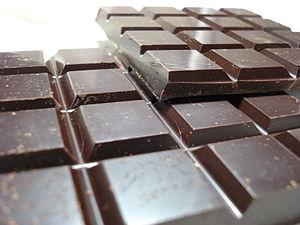
Le chocolat [ ʃɔkɔla], terme d'origine mésoaméricaine, est un aliment plus ou moins sucré produit à partir de la fève de cacao. Celle-ci est fermentée, torréfiée, broyée jusqu'à former une pâte de cacao liquide dont est extraite la matière grasse appelée beurre de cacao. Le chocolat est constitué du mélange, dans des proportions variables, de pâte de cacao, de beurre de cacao et de sucre ; auxquels sont ajoutées éventuellement des épices, comme la vanille, ou des matières grasses végétales.